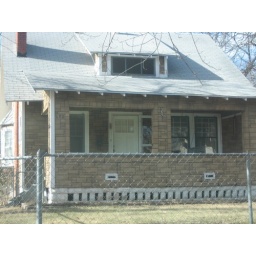
house covered in roof shingles